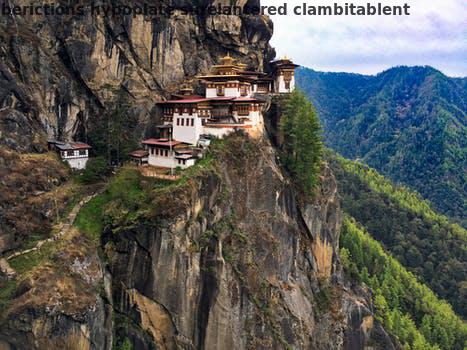
Label: Watermark